English coffeehouses in the 17th and 18th centuries

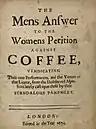
"The Mens Answer to the Womens Petition Against Coffee," 1674

In regard to English coffeehouses, there is contention among historians as to the extent to which coffeehouses should be considered within the public sphere of the Enlightenment. Dorinda Outram places English coffeehouses within an intellectual public sphere, focusing on the transfusion of enlightened ideas. She justifies her placement of English coffeehouses within an 'intellectual public sphere' by naming them "commercial operations, open to all who could pay and thus provided ways in which many different social strata could be exposed to the same ideas." She also argues that enlightened ideas were transfused through print culture, a culture that became open to larger number of individuals after the 'reading revolution' at the end of the 18th century. According to Outram, as English coffeehouses offered various forms of print items, such as newspapers, journals and some of the latest books, they are to be considered within the public sphere of the Enlightenment. Historian James Van Horn Melton offers another perspective and places English coffeehouses within a more political public sphere of the Enlightenment. According to Melton, English coffeehouses were "born in an age of revolution, restoration, and bitter party rivalries. (They) provided public space at a time when political action and debate had begun to spill beyond the institutions that had traditionally contained them." He uses the fact that Harrington's "arch republican" Rota club met within an early London coffeehouse to discuss political issues as evidence that English coffeehouses were depicted as centres of "religious and political dissent." He also offers evidence that different political groups used the popularity of coffeehouses for their own political ends: Puritans encouraged coffeehouse popularity because proprietors forbade the consumption of alcohol within their establishment, whereas royalist critics associated coffeehouses with incessant and unwarranted political talk by common subjects.